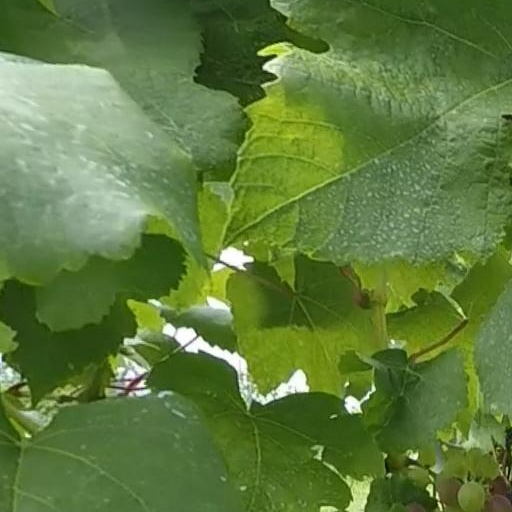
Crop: grape